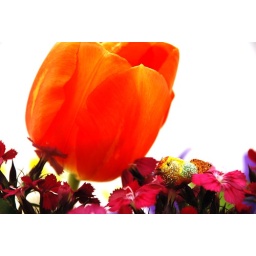
little bitty bird hiding in flowers